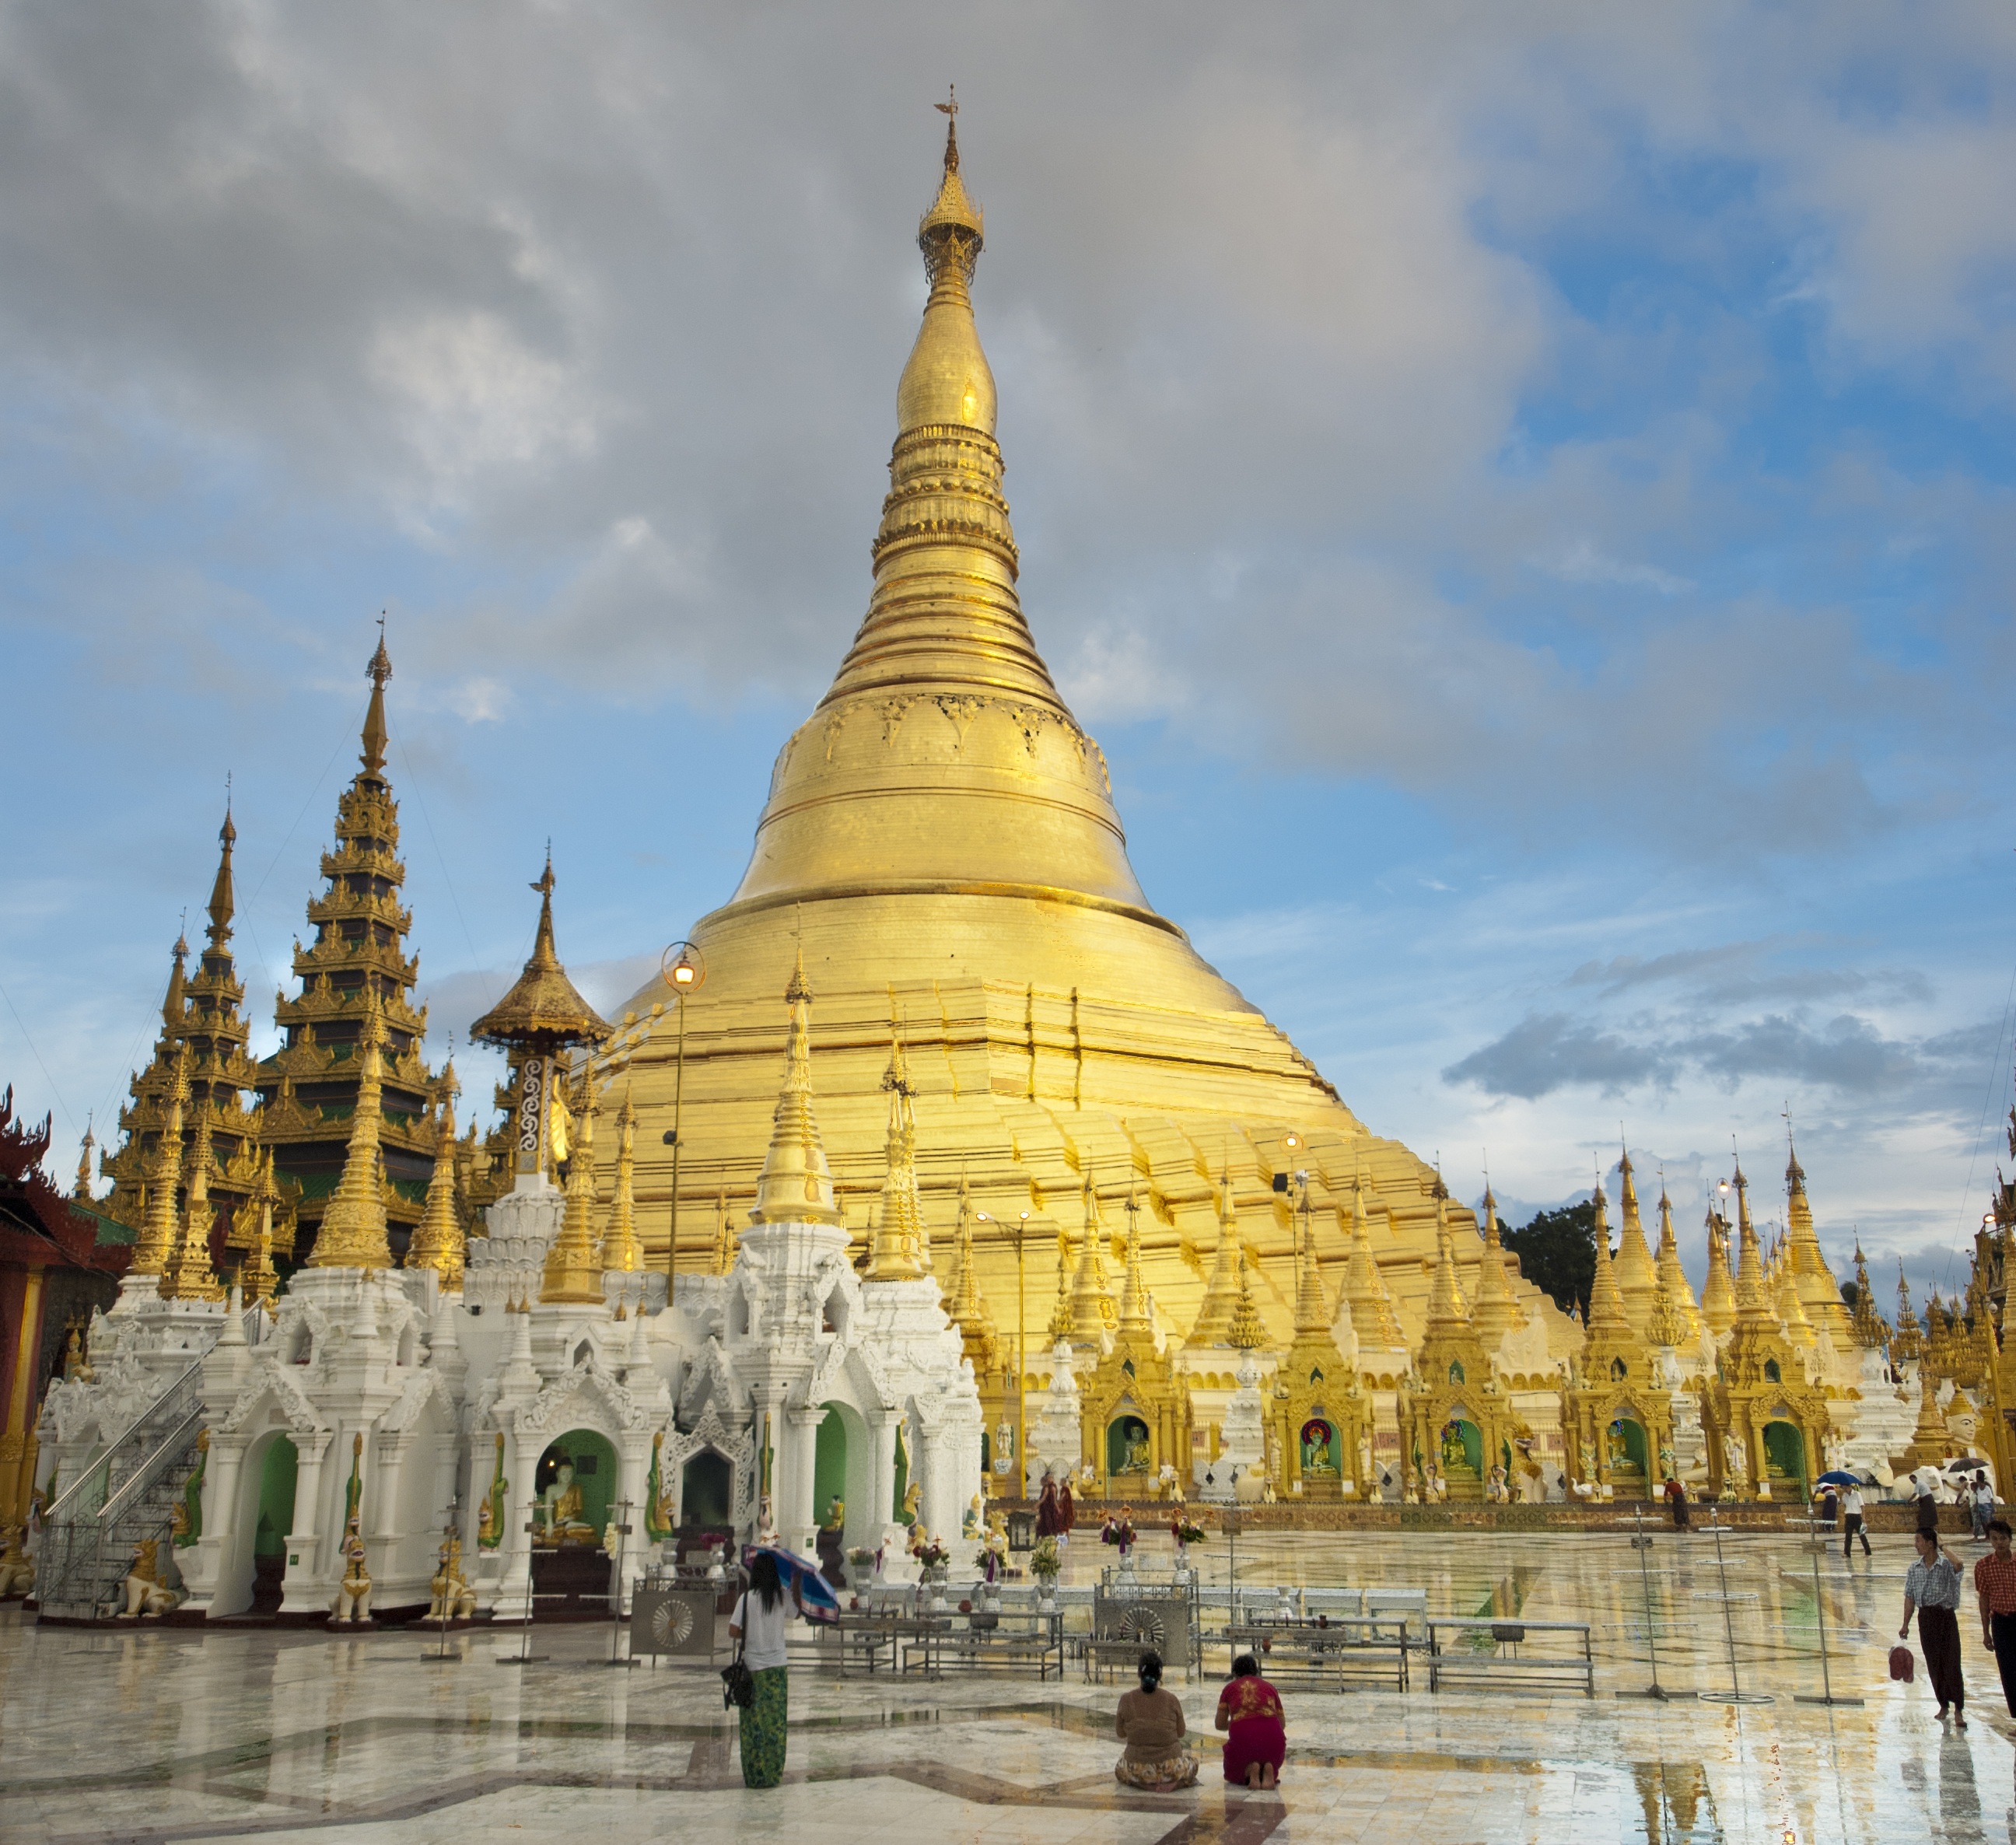
building, palace, travel, tower, asia, landmark, place of worship, temple, pagoda, wat, myanmar, burma, hindu temple, historic site